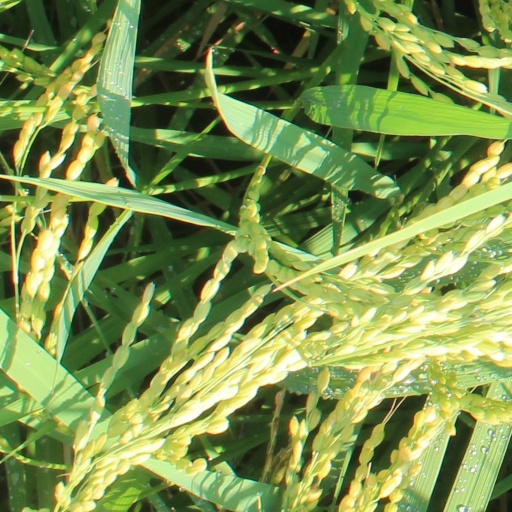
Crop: rice